Bharmal

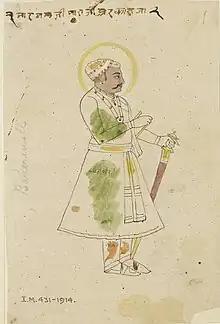
19th century sketch of Raja Bharmal

Raja Bharmal, also known as Bihari Mal, and Bihar Mal (1498 – 27 January 1574), was the 23rd ruler of Amber, which was later known as Jaipur. He was a ruler of the Kachhwaha clan.